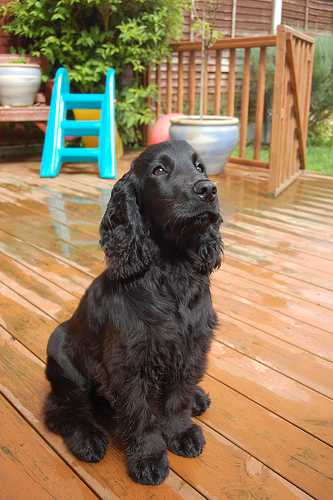
Animal: dog
Breed: english cocker spaniel